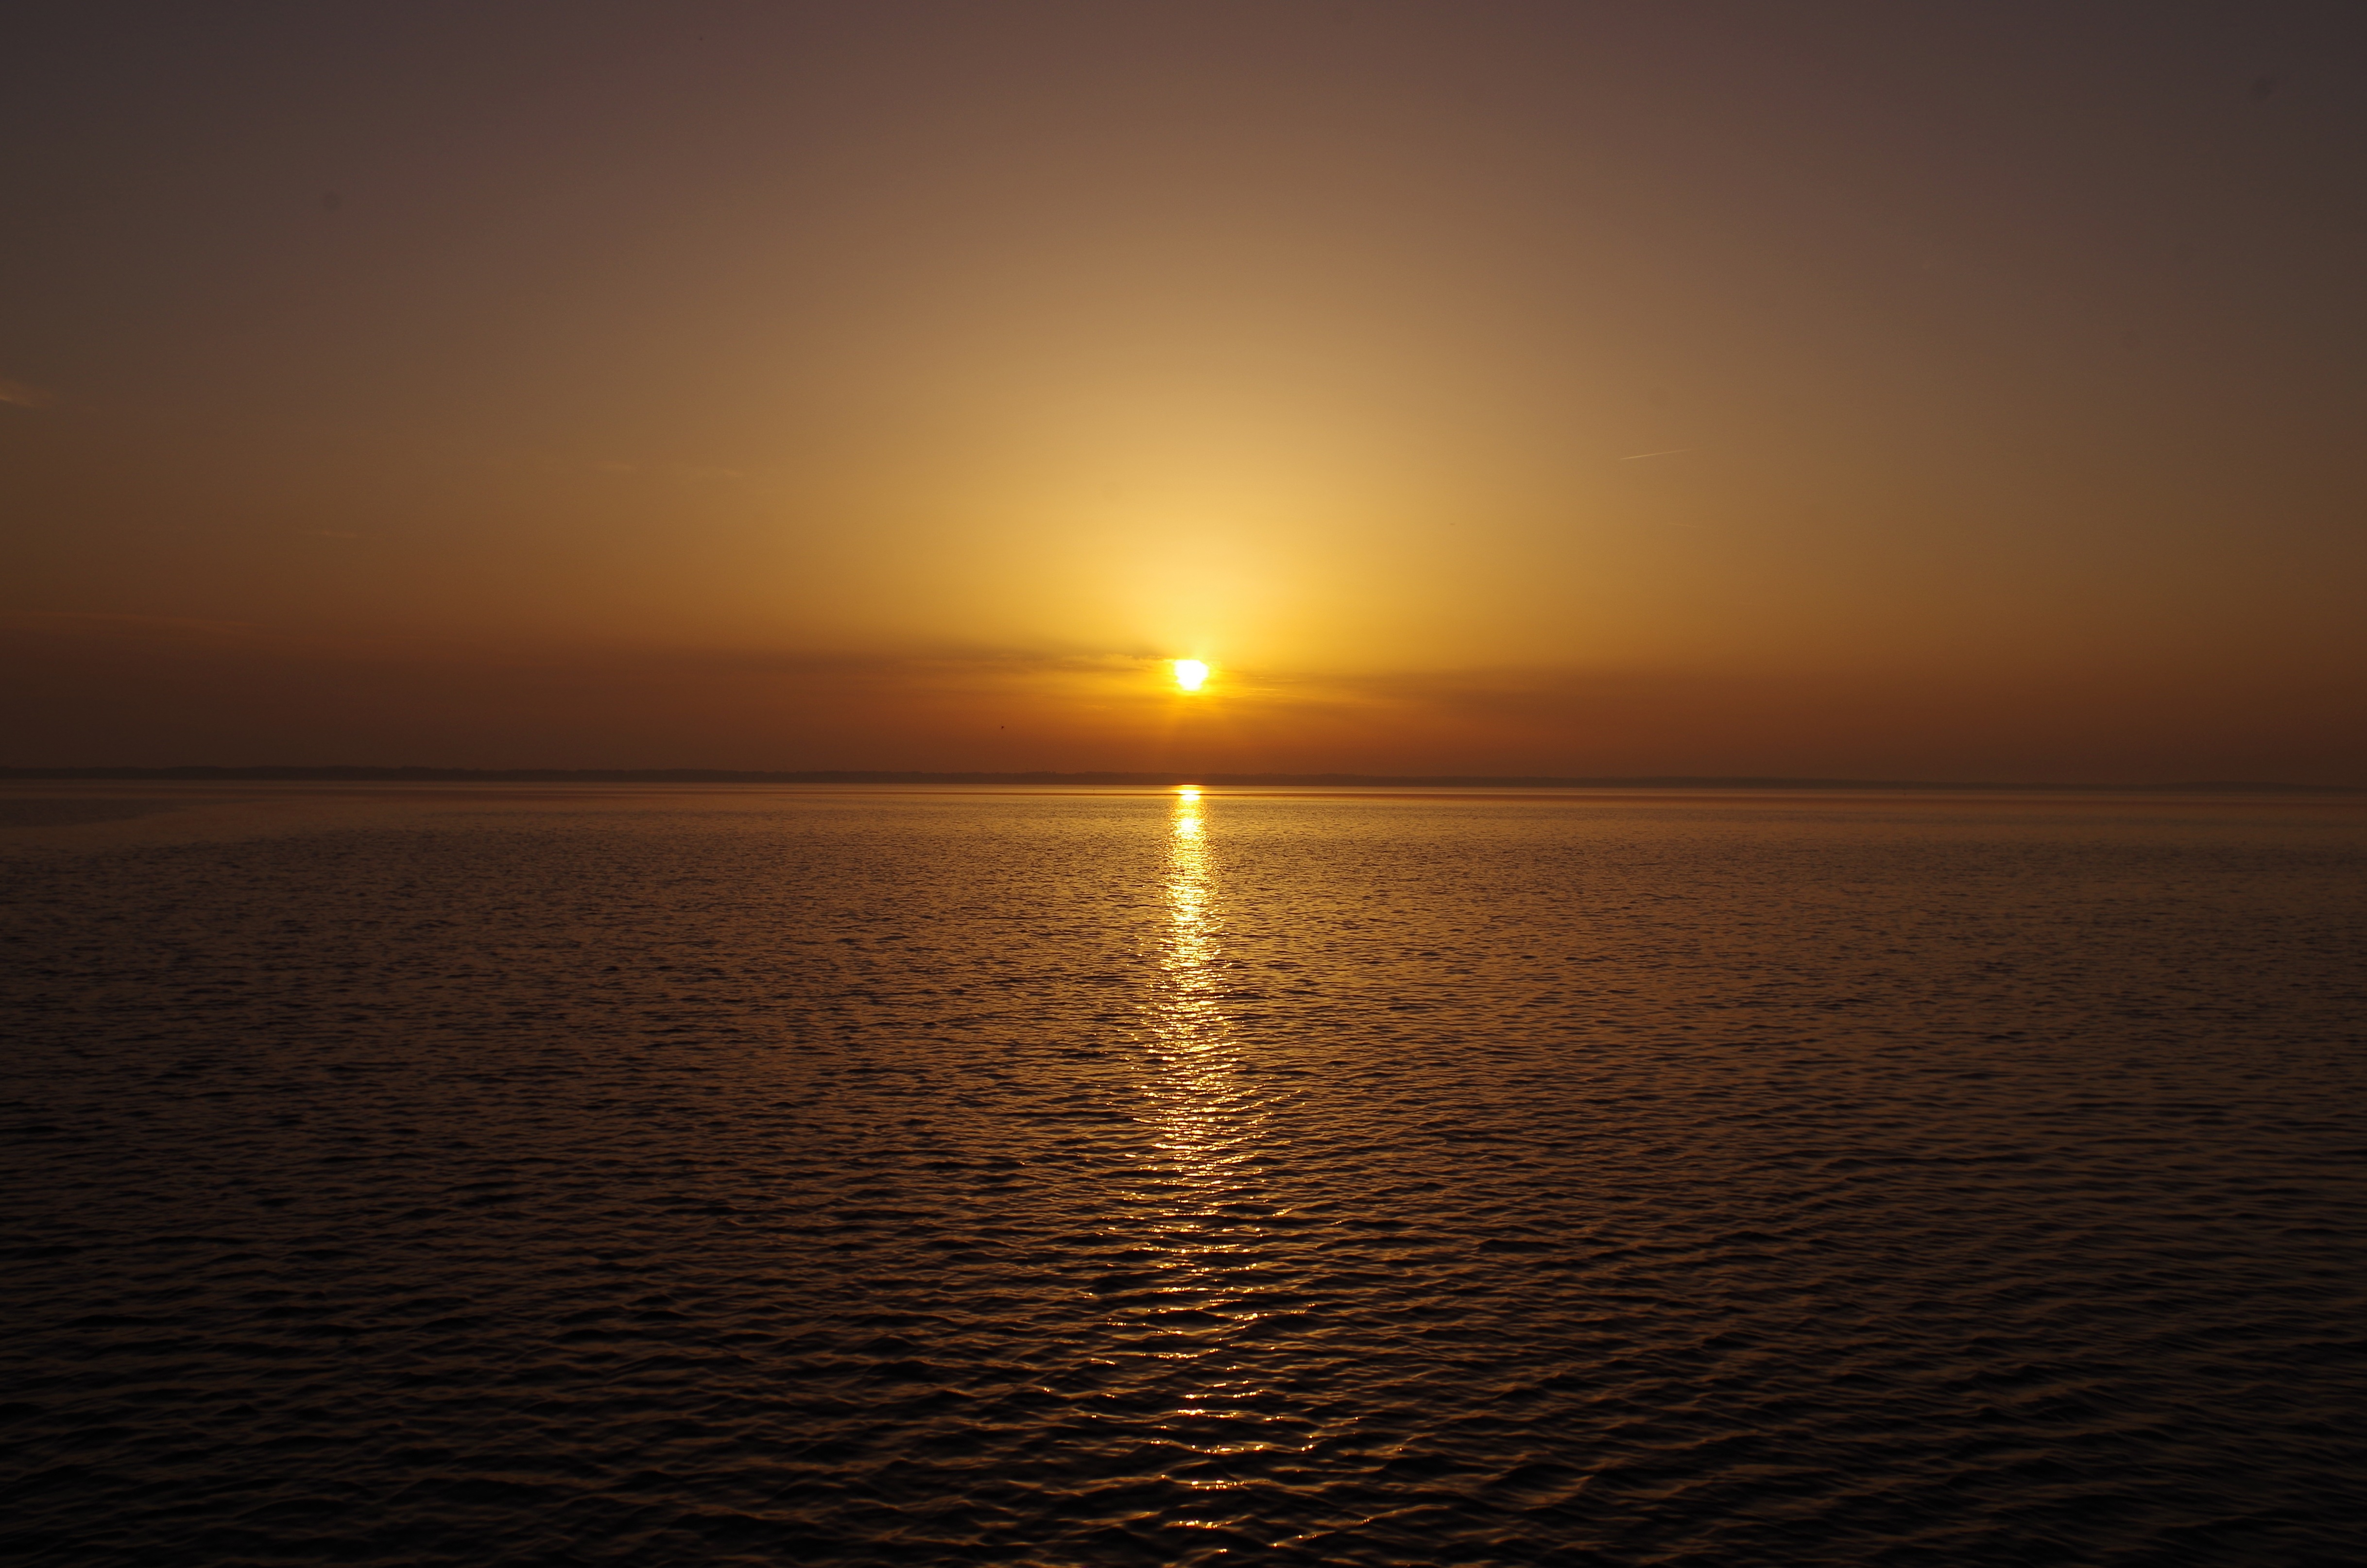
sea, water, ocean, horizon, sun, sunrise, sunset, sunlight, morning, dawn, atmosphere, dusk, evening, holiday, abendstimmung, baltic sea, afterglow, evening sky